José María Linares

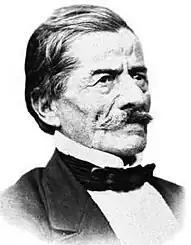
Ramón Castilla escalated tensions with Bolivia by permitting a group of political exiles to launch a revolution against Linares from Peruvian territory, causing a diplomatic incident.

In the final years of General Andrés de Santa Cruz's administration, a powerful party emerged in Bolivia, the National Party, which did not support the Peru–Bolivian Confederation and openly conspired against its Protector. The revolution against him finally erupted at an inconvenient moment for Santa Cruz, leading to the loss of his control in Bolivia. Simultaneously, in Peru, the Chileans, under the command of General Manuel Bulnes, expelled Santa Cruz. The "pronunciamientos" of José Miguel de Velasco and José Ballivián took place on 9 February and 15 February respectively, and the Battle of Yungay on 20 January 1839. With Santa Cruz and his Confederation fallen, General Velasco rose to power. Around him, the most notable figures in the country gathered, including Linares. With them, an independent congress was established, contrasting sharply with previous assemblies.